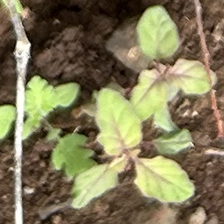
Weed species: Punarnava _(Boerhaavia diffusa)